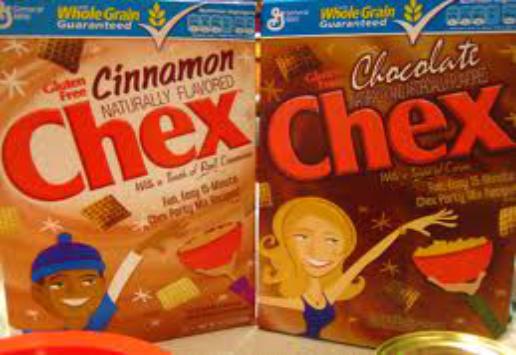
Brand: Cinnamon Chex
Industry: Food